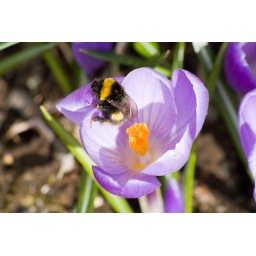
A clear sign in Iceland that spring is around the corner